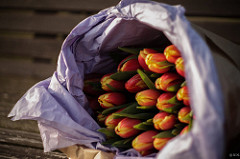
Flower: tulip